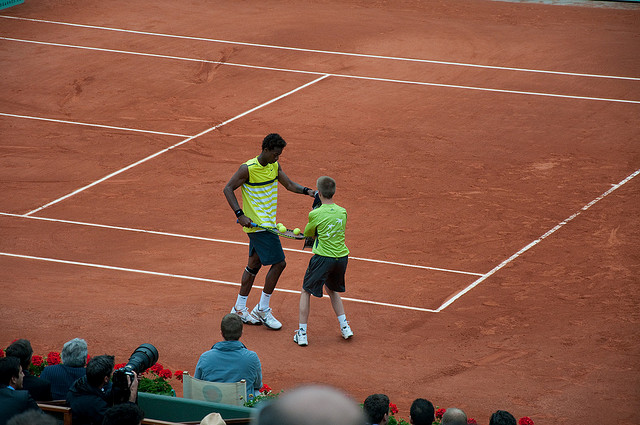
một cậu bé đang đứng cạnh người đàn ông với cái vợt và những quả bóng tennis